Cherenkov Telescope Array Observatory

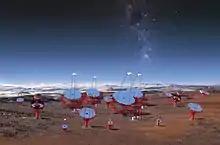
Image illustrates all three classes of telescopes planned.

The CTAO headquarters is hosted by the National Institute for Astrophysics in Italy, and the Science Data Management Centre is hosted by the Deutsches Elektronen-Synchrotron in Zeuthen, Germany.